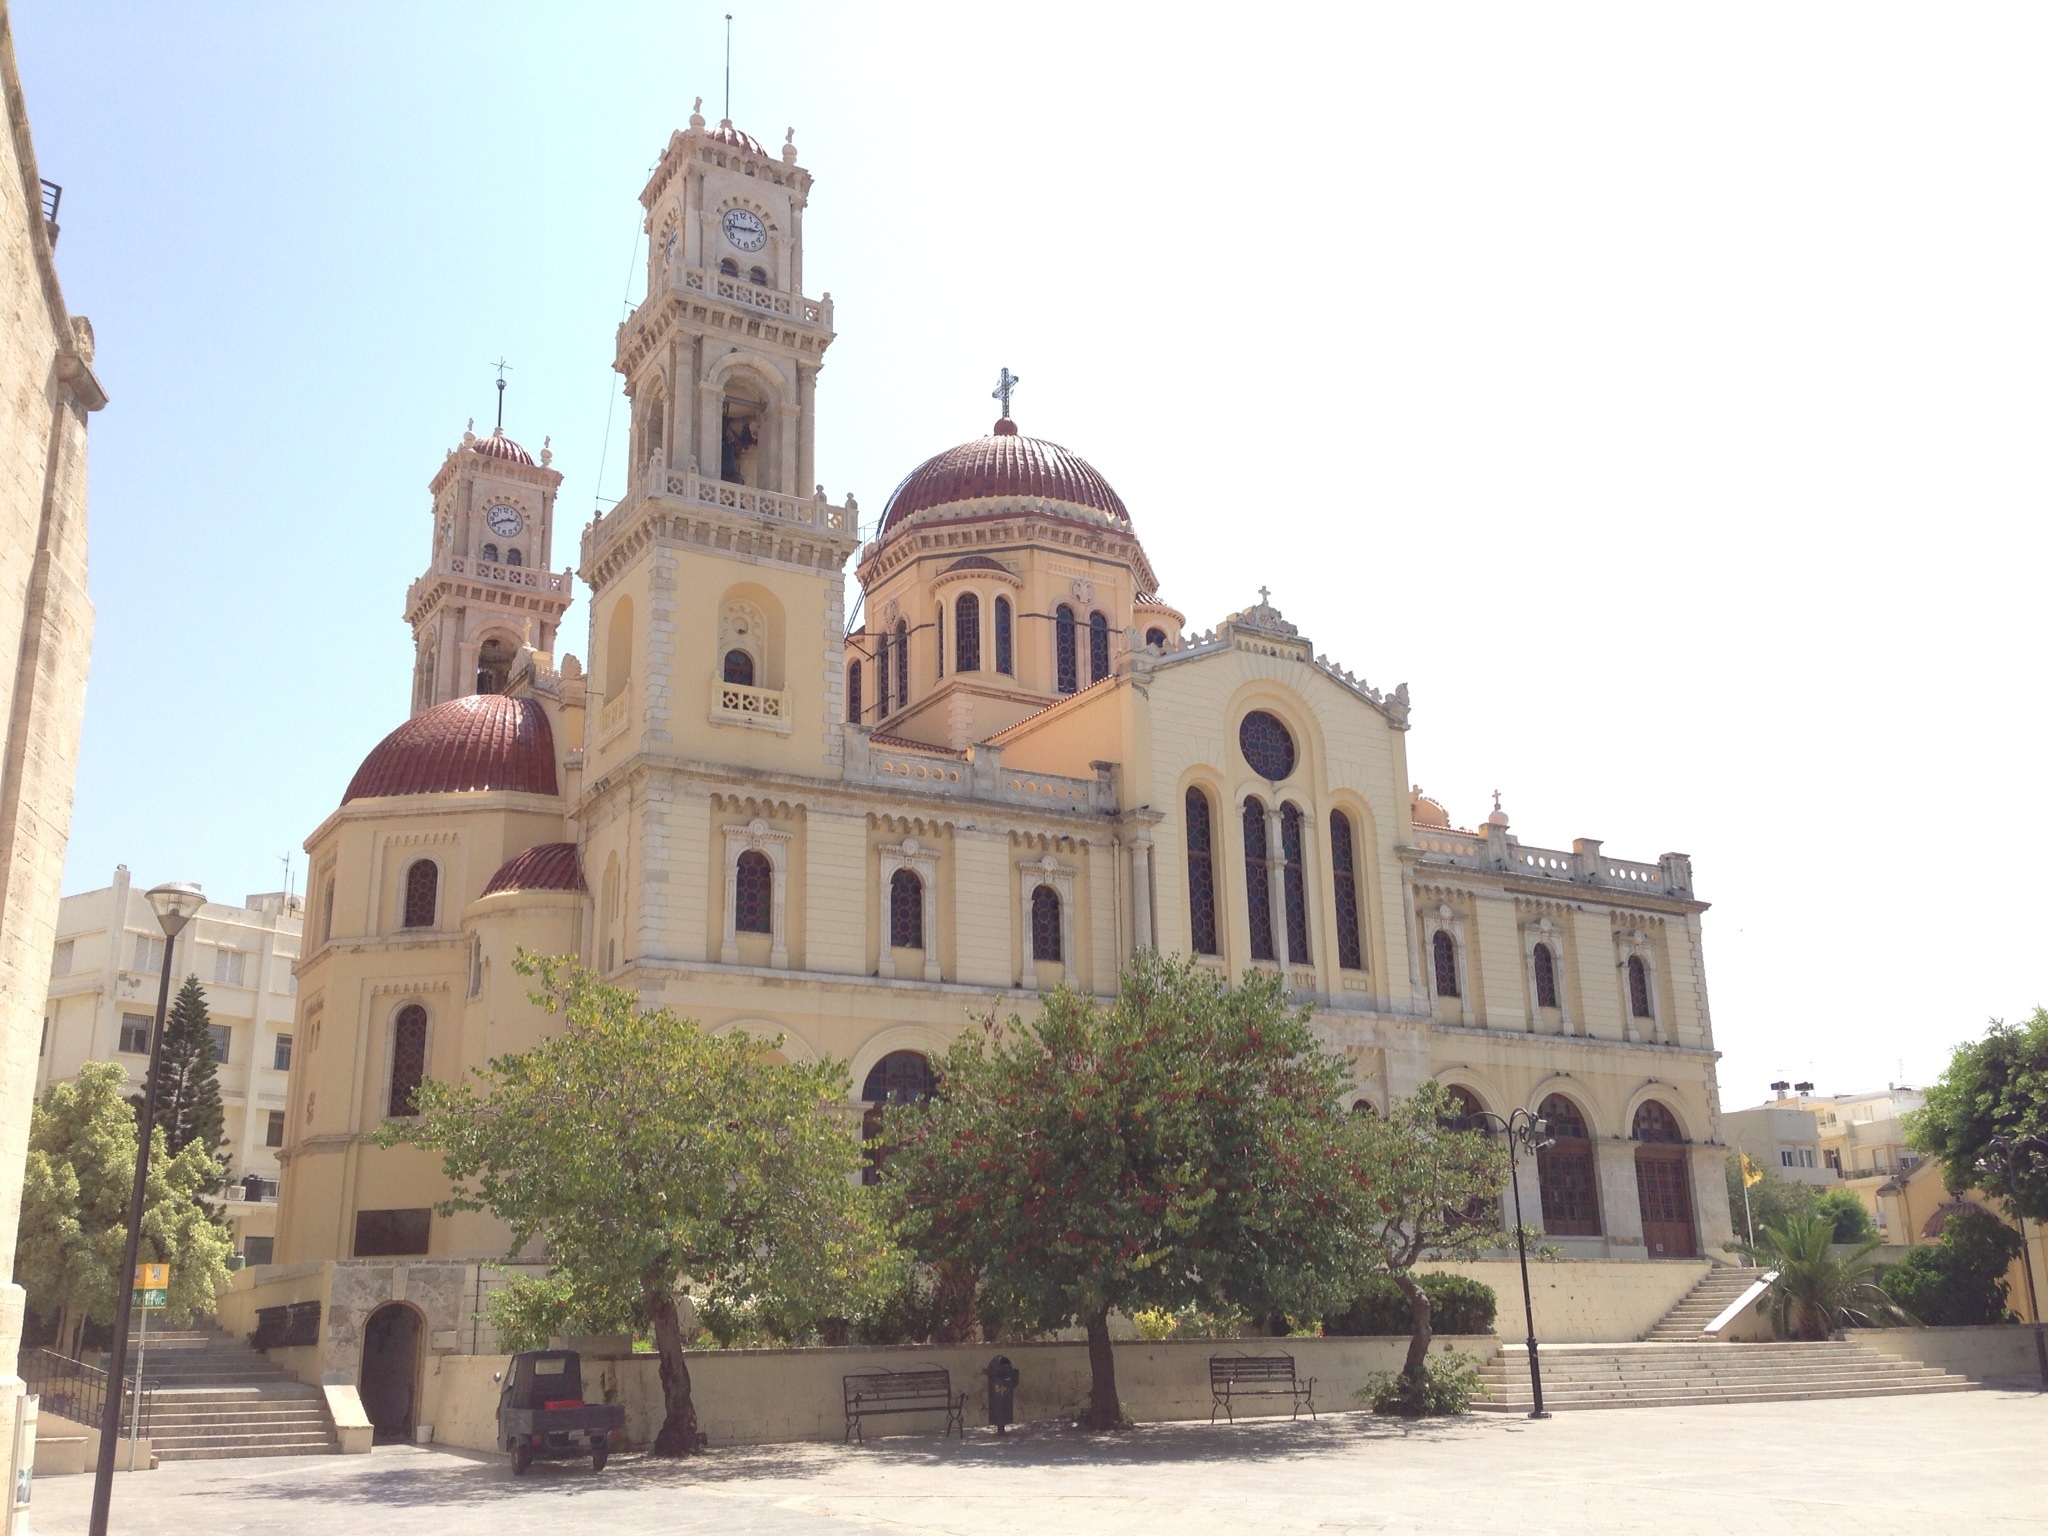
building, monument, church, cathedral, place of worship, medieval architecture, monastery, greece, synagogue, basilica, crete, historic site, orthodox cathedral, h raklion, gios minas cathedral, byzantine architecture, spanish missions in california